Reciprocal altruism

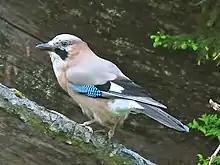
Eurasian jay, "Garrulus glandarius", gives loud alarm calls from its tree perch when it sees a predator.

Warning calls, although exposing a bird and putting it in danger, are frequently given by birds. An explanation in terms of altruistic behaviors given by Trivers: